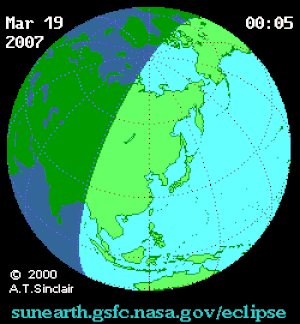
L'éclipse solaire du 19 mars 2007 a été une éclipse solaire partielle. Il s'agit de la 3ᵉ éclipse partielle du XXIᵉ siècle.